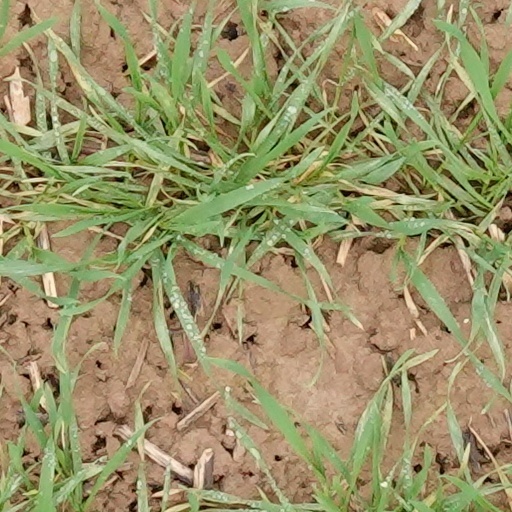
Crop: wheat